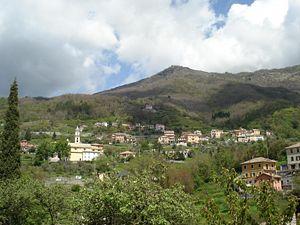
Neirone est une commune de la ville métropolitaine de Gênes dans la région Ligurie en Italie.